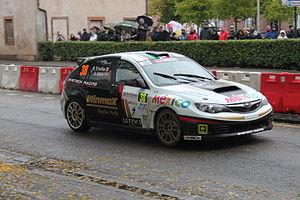
Ricardo Trivino Rallye de France-Alsace 2013
Ricardo Triviño Bujalil, né le 5 ou 15 février 1973 à Monterrey, est un pilote de rallyes mexicain. Son père José était joueur de football dans l'équipe de Toluca durant les années 1960.